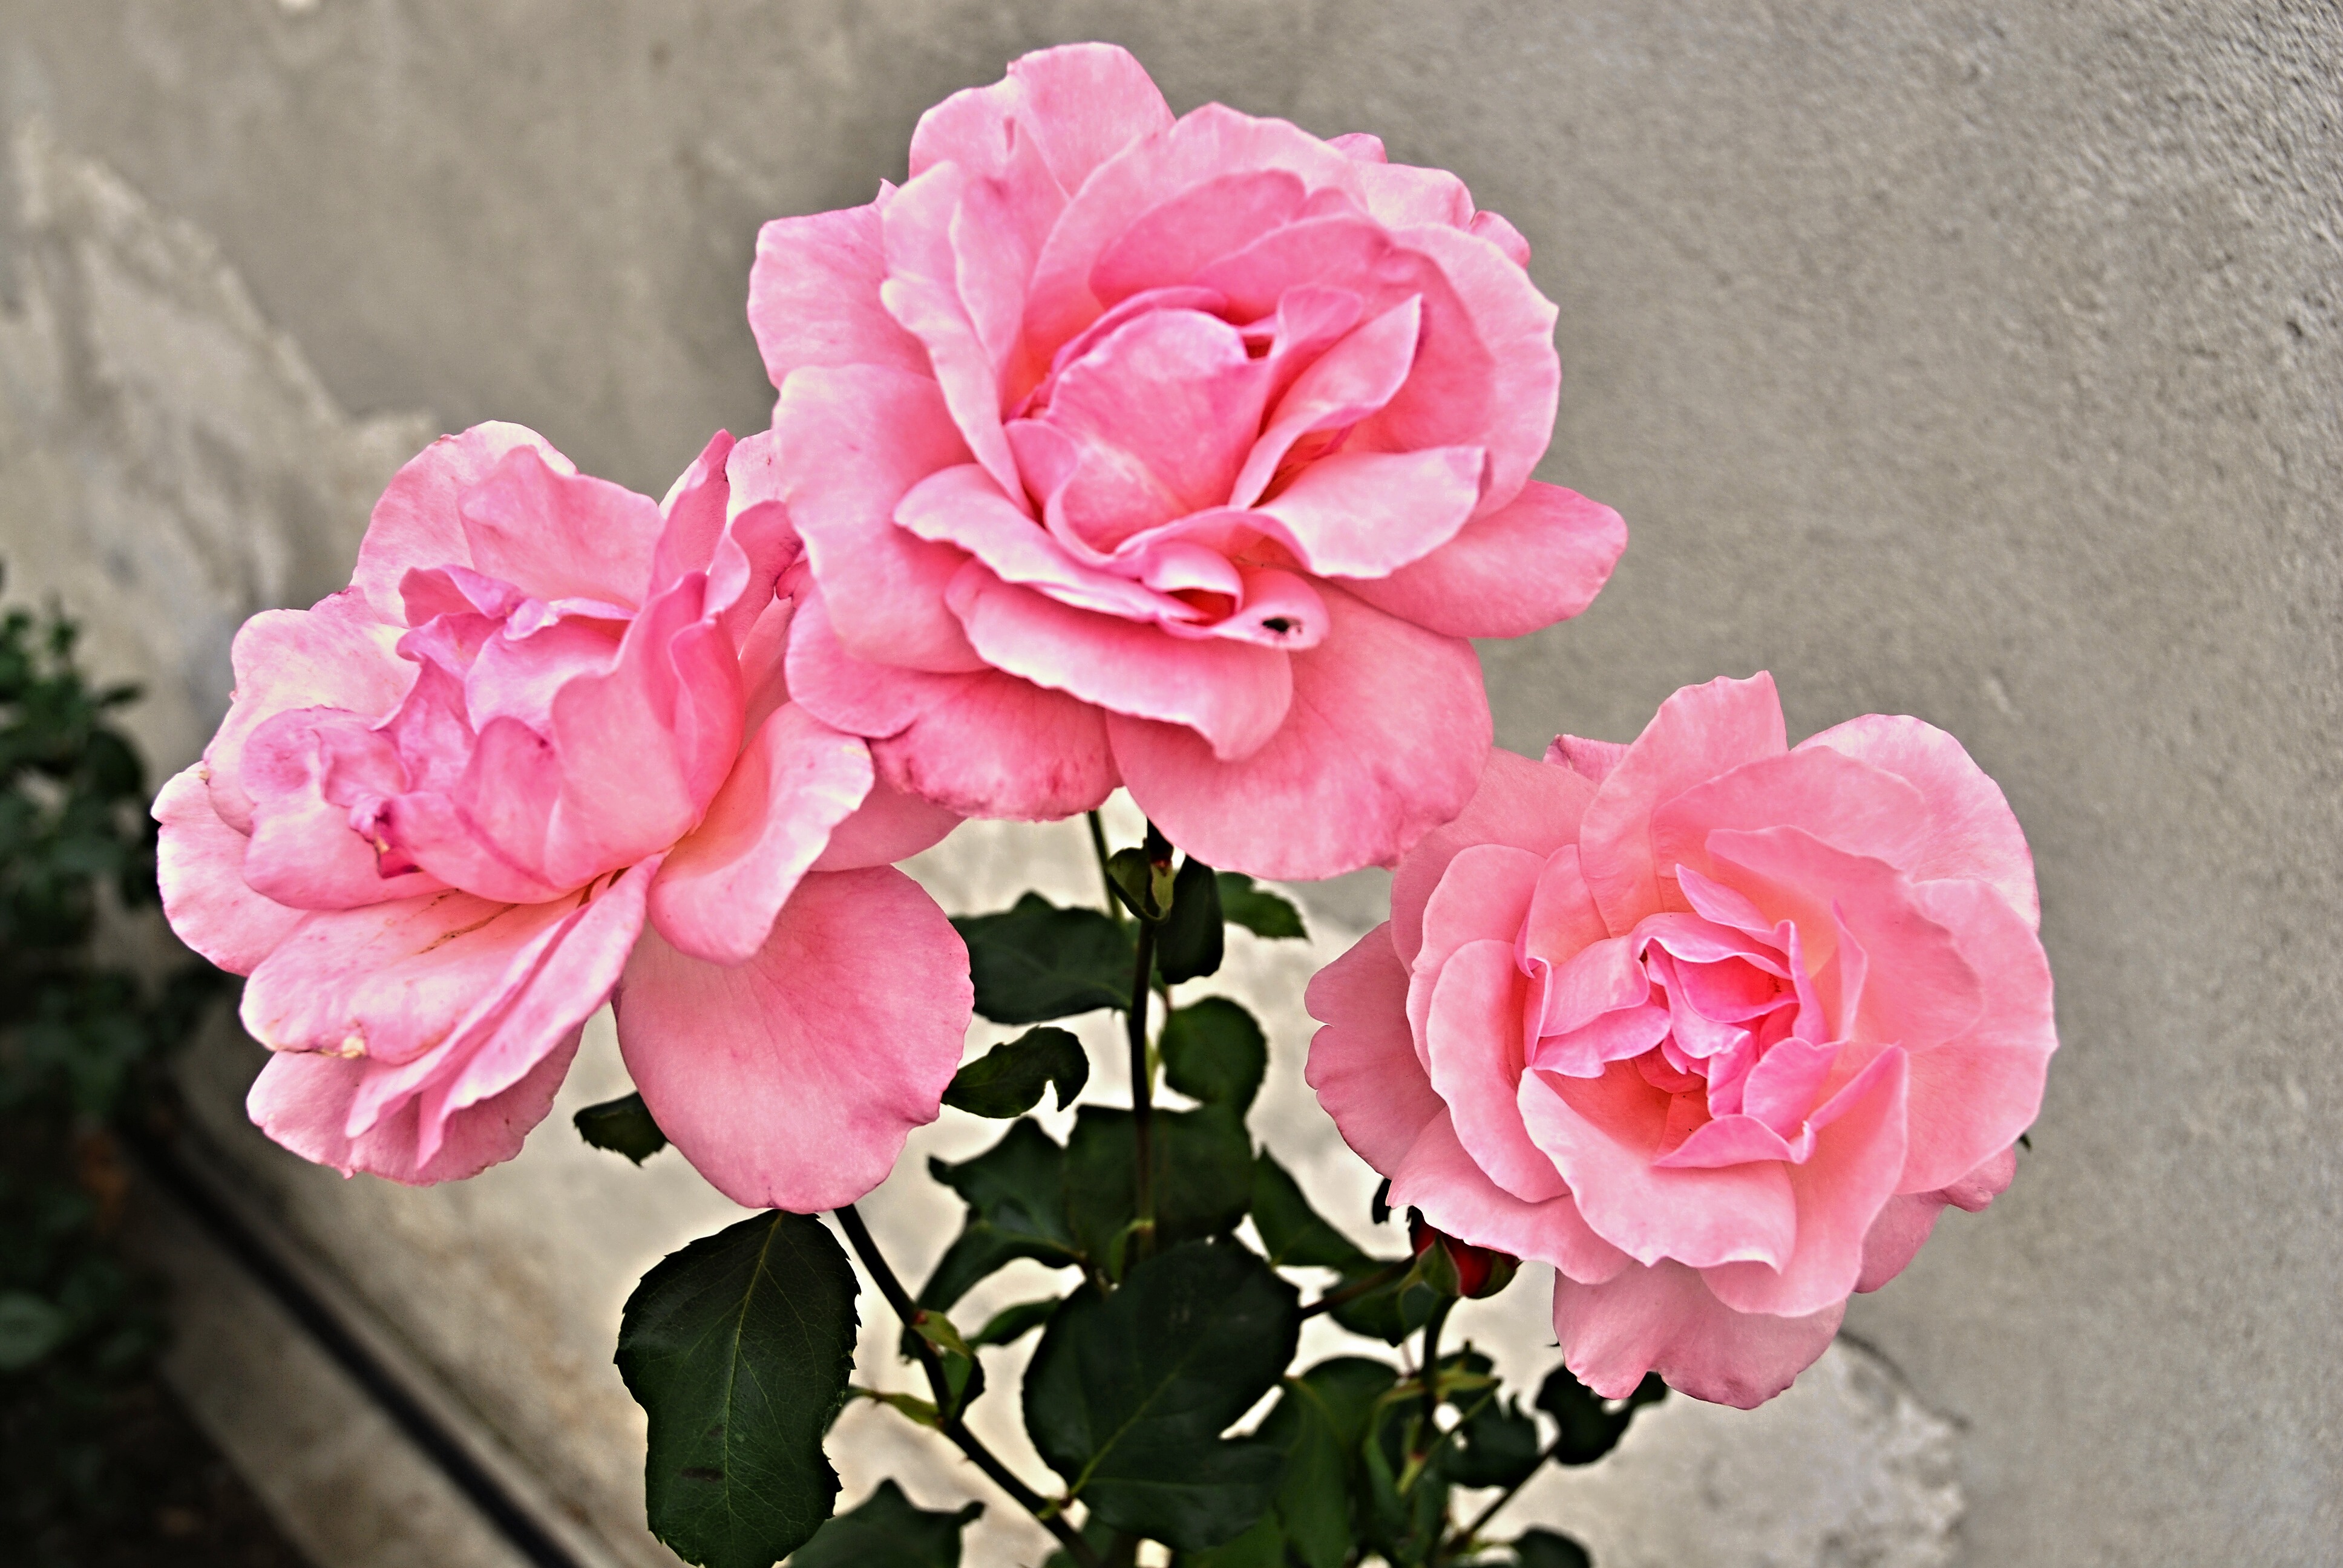
plant, flower, petal, rose, pink, shrub, floribunda, rose flower, pink roses, flowering plant, garden roses, rose family, land plant, rosa centifolia, ruzovy